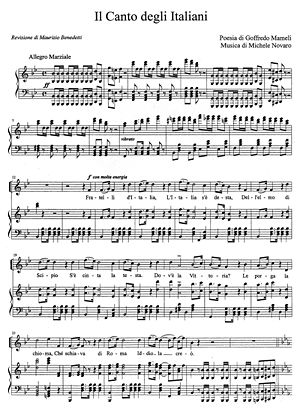
Fratelli d'Italia / Tekster
"""Il Canto degli Italiani"" er den italienske nationalsang. Det er bedst kendt blandt italienerne som ""Inno di Mameli"", efter tekstforfatteren, eller ""Fratelli d'Italia"", efter åbningslinjen. Sangen blev skrevet i efteråret 1847 af den tyveårige studerende og patriot Goffredo Mameli i Genova, i et miljø præget af patriotisme og arbejde for selvstændighed og løsrivelse fra Østrig-Ungarn. To måneder senere blev digtet sat til musik i Torino af Michele Novaro, som også var fra Genova. Sangen blev udbredt under den efterfølgende italienske samlingstid kendt som Risorgimento og i de efterfølgedende årtier. Efter at Italien blev samlet i 1861 valgte landet dog ""Marcia Reale"" som nationalsang. Dette var en sang komponeret for kongehuset Savoyen i 1831 efter ordre fra kong Karl Albert af Sardinien-Piemont. Da Italien blev en republik efter 2. verdenskrig den 12. oktober 1946, blev ""Il Canto degli Italiani"" taget i brug som landets nye nationalsag. Dette var oprindeligt tænkt som en midlertidig sang, men valget blev først gjort officielt ved lov den 23. november 2012."